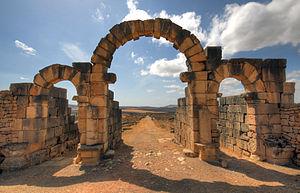
Volubilis est une ville antique berbère, puis romanisée, capitale du royaume de Maurétanie, située dans la plaine du Saïss au Maroc, sur les bords de l'oued Rhoumane, rivière de la banlieue de Meknès, non loin de la ville sainte de Moulay Driss Zerhoun où repose Idriss Iᵉʳ, fondateur de la dynastie des Idrissides.